Jan Karel Donatus van Beecq

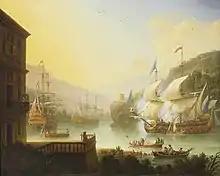
Shipping in an Estuary

Most of his pictures of 1677–9 are of English subjects, and the art historian Gary Schwartz has proposed that should be identified with the "Vanbeck" recorded as being admitted to the Painter-Stainers Company in the City of London in 1677. The following year, the same Vanbeck is recorded as living with a younger painter, Adriaen van Diest in Durham Yard, leading Schwartz to suggest that, in view of his style, he may have been a pupil of van Diest's grandfather, Willem, and had his origins, like van Diest, in The Hague.